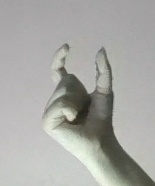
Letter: nun